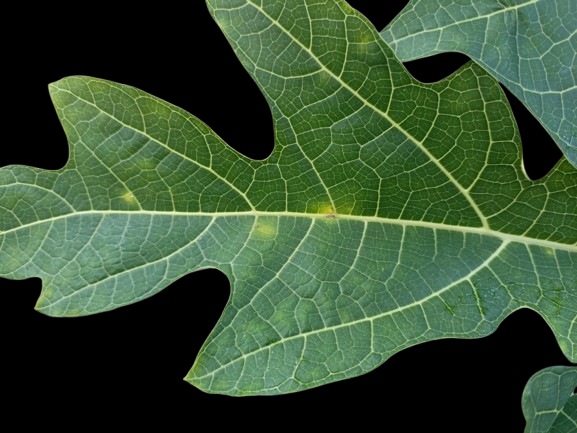
Crop: Papaya
Label: Pathogen_symptoms